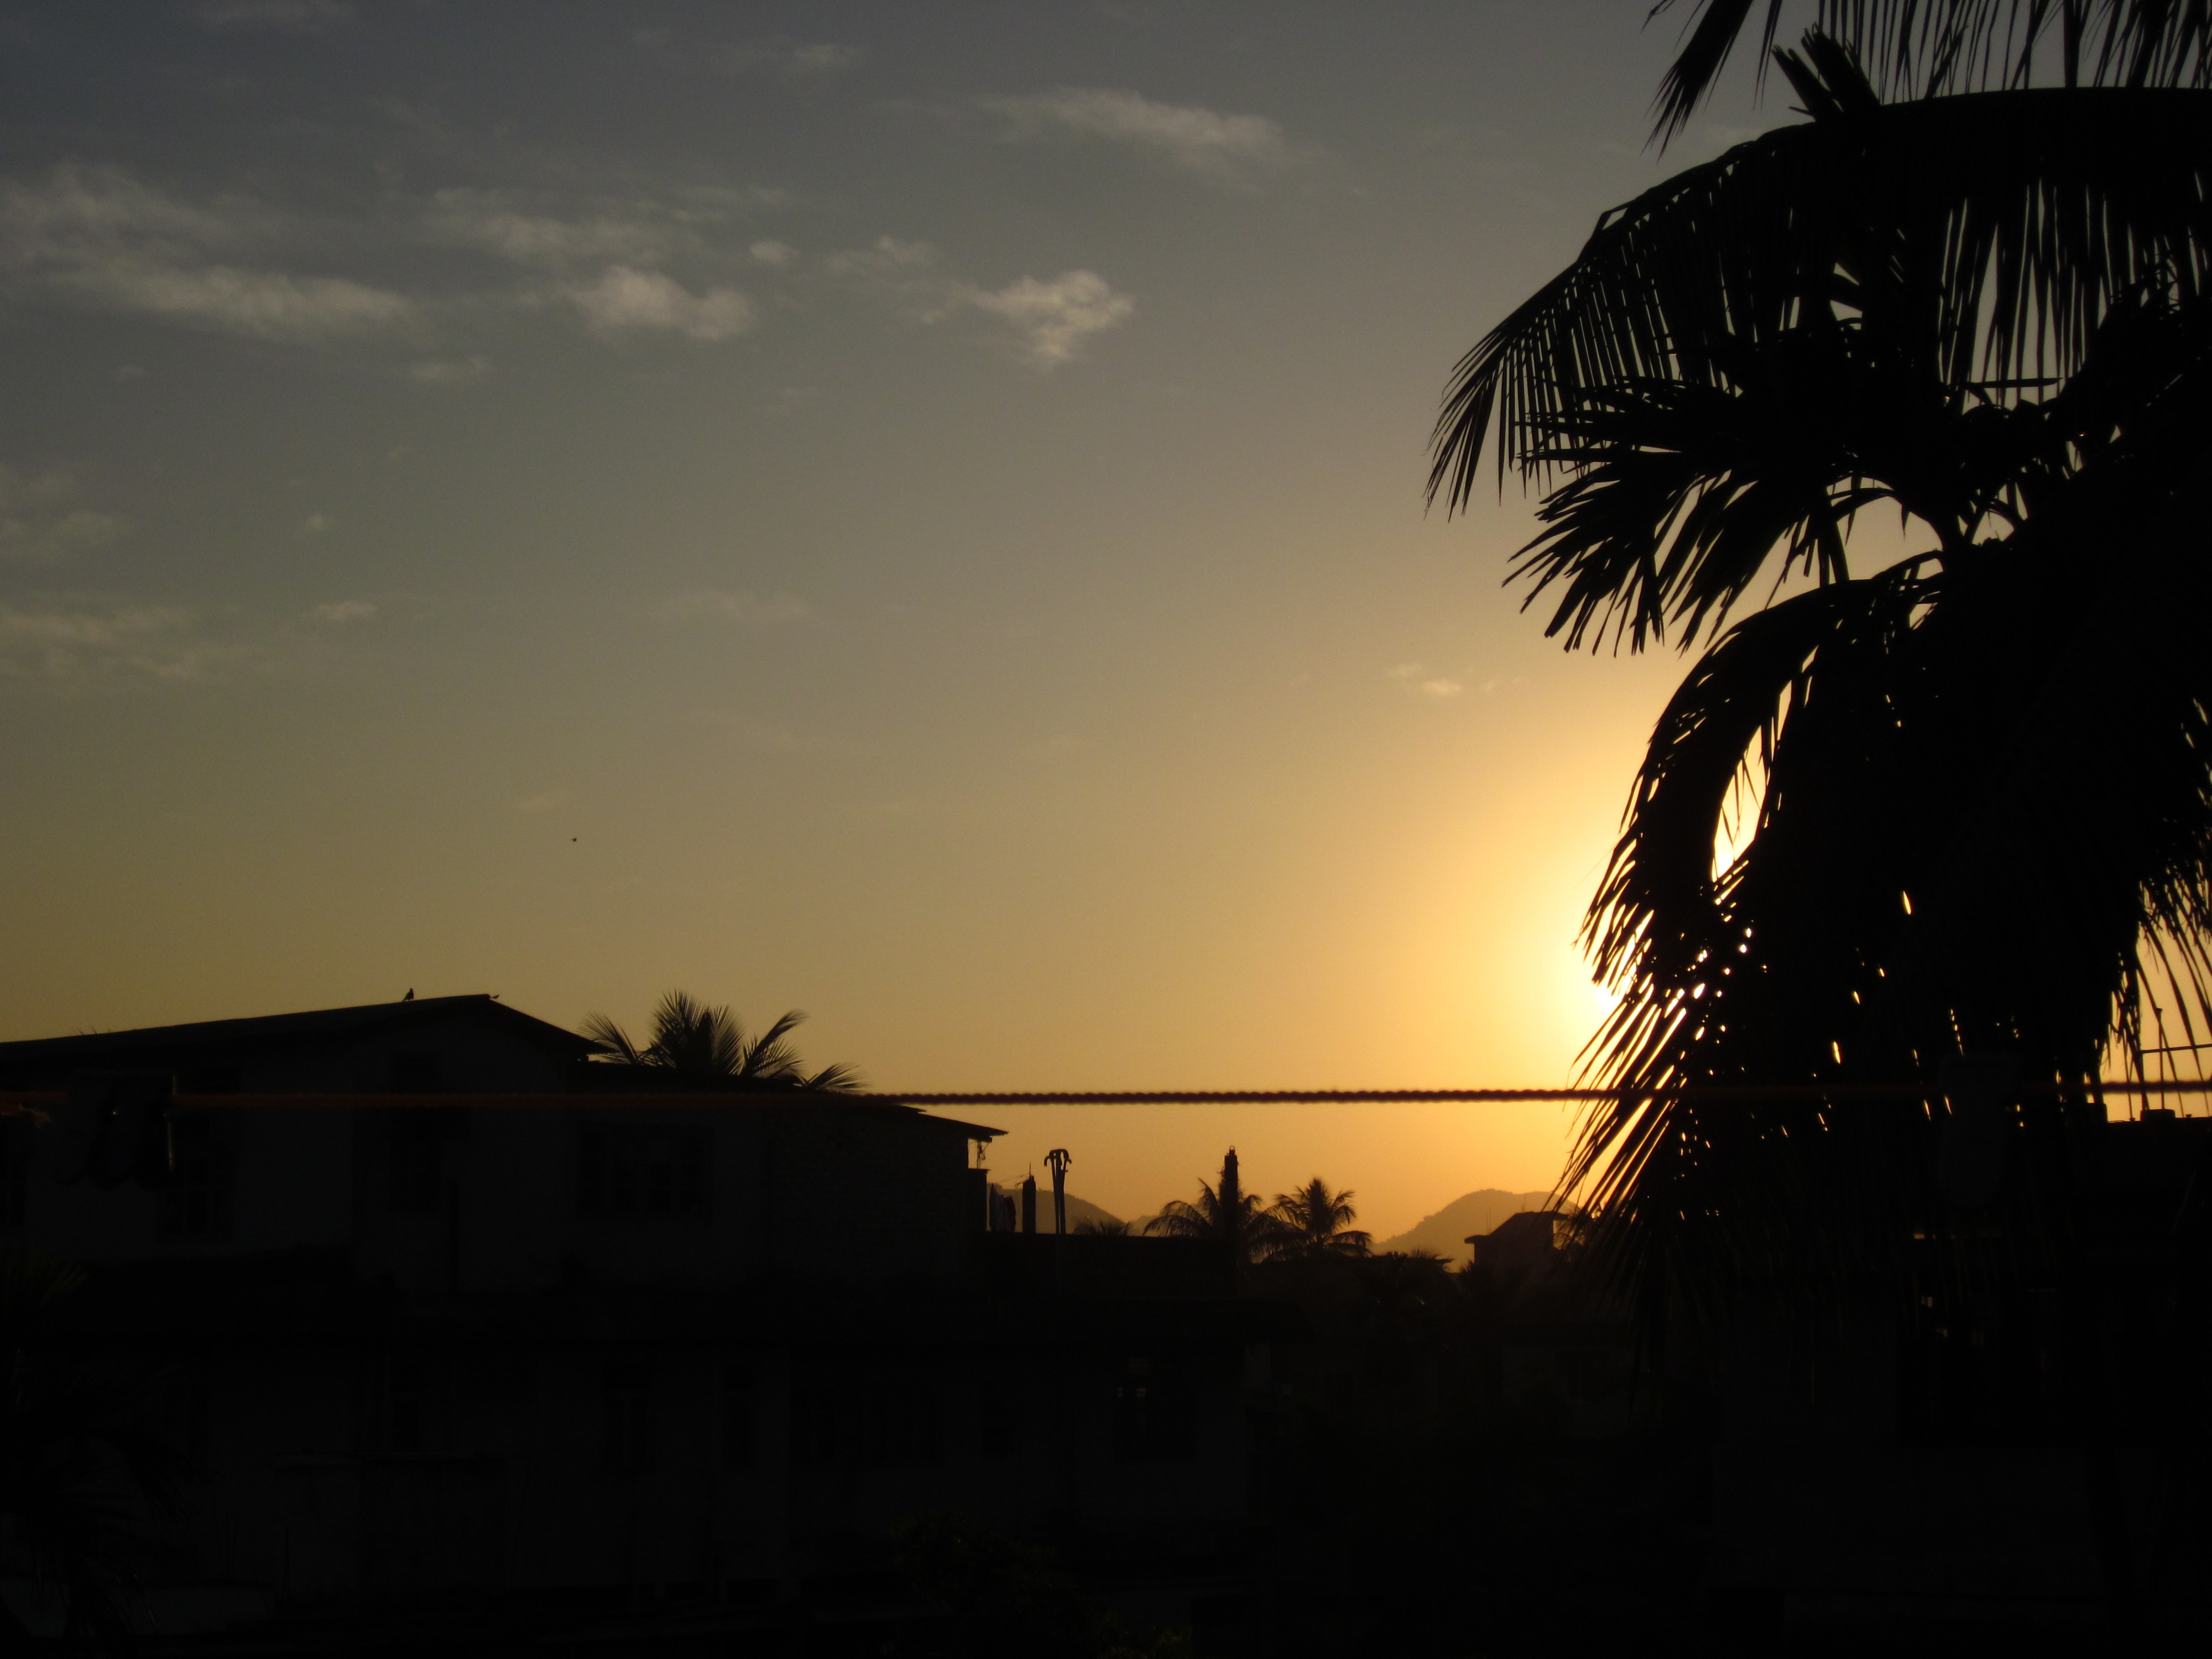
sunset, sky, evening, sunrise, palm tree, arecales, dawn, dusk, horizon, tree, atmosphere of earth, atmosphere, morning, sun, phenomenon, afterglow, sea, cloud, sunlight, reflection, darkness, plant, night, water, silhouette, tropics, calm, computer wallpaper